Montgomery Meigs (born 1945)

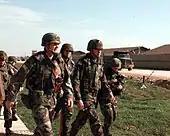
Meigs visiting a coalition basecamp in Bosnia and Herzegovina

Meigs received his PhD in history from Wisconsin in 1982 before reporting to 2nd Armored Cavalry Regiment as its executive officer. In 1984, Meigs commanded the 1st Squadron, 1st Armored Cavalry Regiment. Following a stint at the National War College as an Army Fellow, he worked as a strategic planner on the Joint Staff in Washington, D.C. for three years. In 1988–1989, he attended MIT Seminar XXI. Returning to Germany, he assumed command of the 2nd Brigade, 1st Armored Division on 26 September 1990, and commanded it through Operation Desert Storm. He subsequently commanded the 7th Army Training Command in Grafenwoehr and served as Chief of Staff of V Corps and Deputy Chief of Staff for Operations of the United States Army, Europe, and 7th Army. Meigs commanded the 3rd Infantry Division from July 1995 until its reflagging as the 1st Infantry Division in February 1996. In October, he deployed with the 1st Infantry Division to Bosnia, serving nine months in command of NATO's Multi-National Division (North) in Operations Joint Endeavor and Joint Guard.